230th Sustainment Brigade (United States)

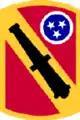
196th Field Artillery SSI 1979-2008

The 1st Battalion, 181st Field Artillery, located at the Chattanooga Armory, was transferred from the 196th FA Brigade to the 230th Sustainment Brigade. The Brigade also includes the 176th Combat Sustainment Support Battalion based at Johnson City, which has participated in Joint Task Force East rotations in Romania and Bulgaria. The other subordinate battalion within the Brigade is the 30th Combat Sustainment Support Battalion.